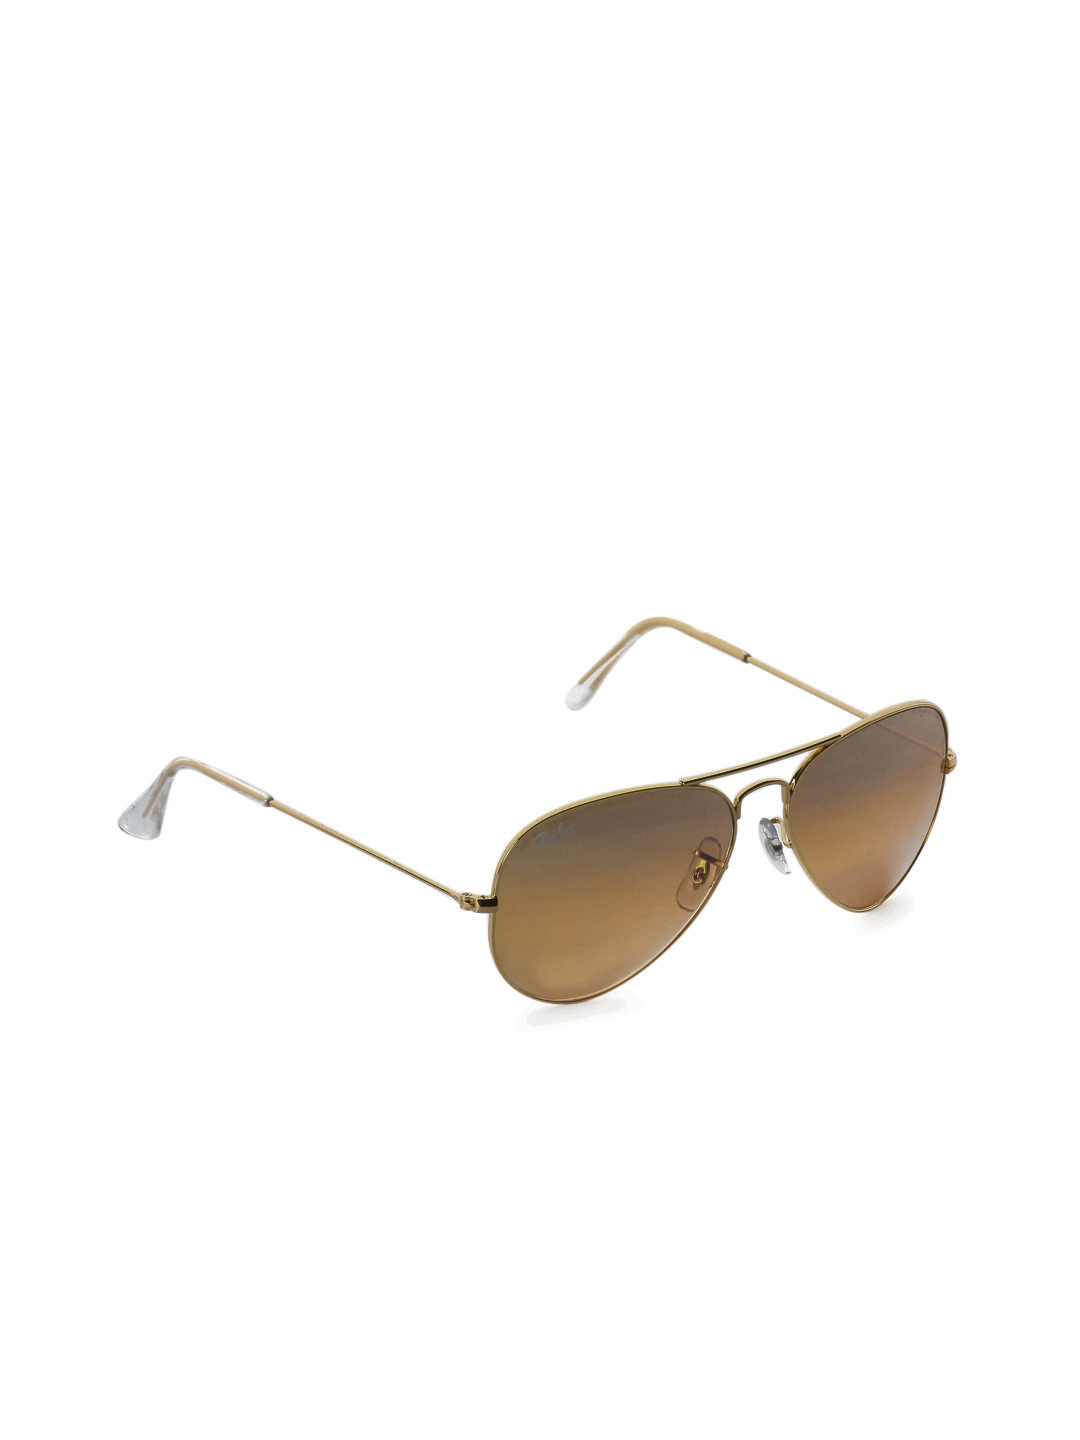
Ray-Ban Men Aviator Gold Sunglasses
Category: Accessories / Eyewear / Sunglasses
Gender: Men
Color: Gold
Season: Winter 2016
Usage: Casual